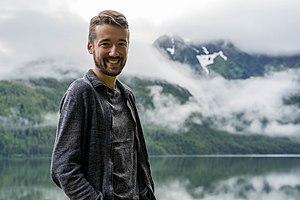
Guillaume Leduey devant le lac Eyak (Cordova, Alaska)
Guillaume Leduey est un linguiste et lexicographe français.